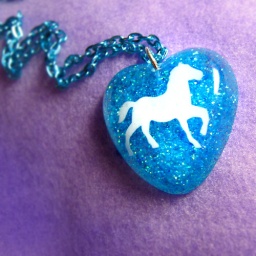
horse of a different color in blue